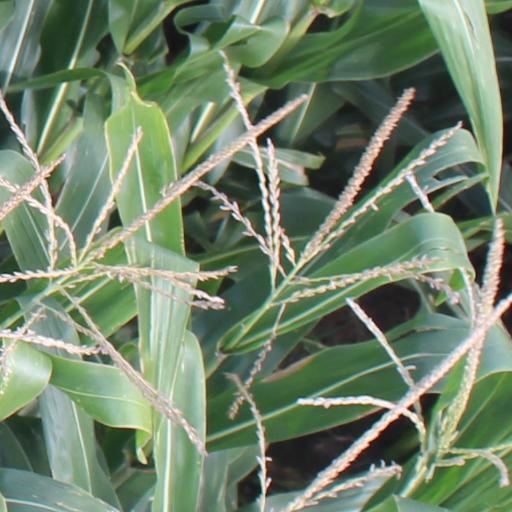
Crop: maize; corn